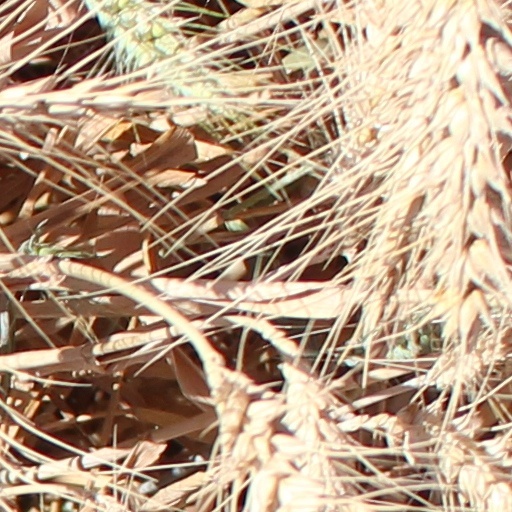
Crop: wheat